History of the Jews in Hebron

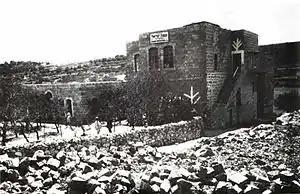
The Knesses Yisrael Yeshiva in Hebron, 1911

In the early 16th century, the Islamic Waqf prohibited Jews from entering the Cave of Patriarchs. Jews remained banned from the site until the 20th century. In the 16th century, Rabbi Solomon Adeni lived and worked in Hebron. Rabbi Chaim Joseph David Azulai of Hebron was sent to Europe as a Jewish emissary. In those days, most of the Jewish residents of Palestine depended on donations from overseas Jewish communities, especially the Sephardic community in the Netherlands and the "Ashkenazim" of Eastern Europe. In the late 18th century, Rabbi Avraham Gershon of Kitov, brother-in-law of the Baal Shem Tov, lived in Hebron.